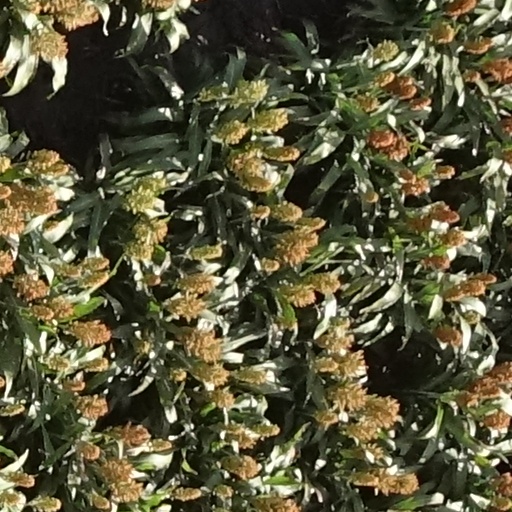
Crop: sorghum